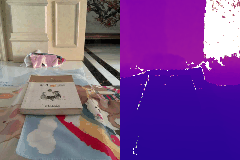
Label: book